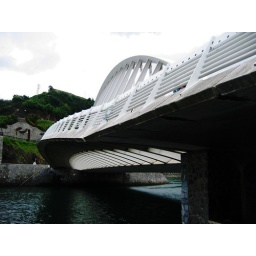
This modern bridge goes across the Artibai river in Ondarroa. It was designed by Santiago Calatrava.